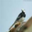
Label: bird